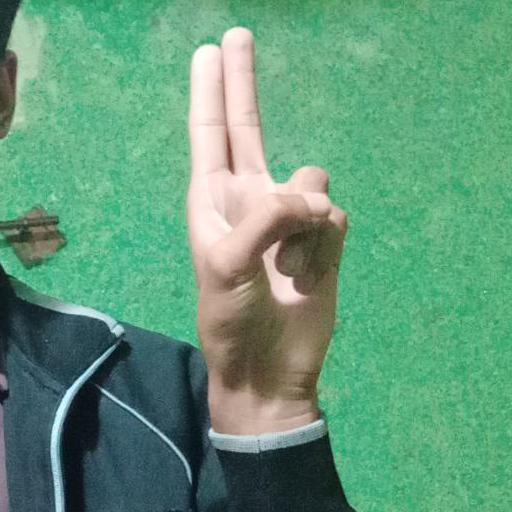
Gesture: two_up